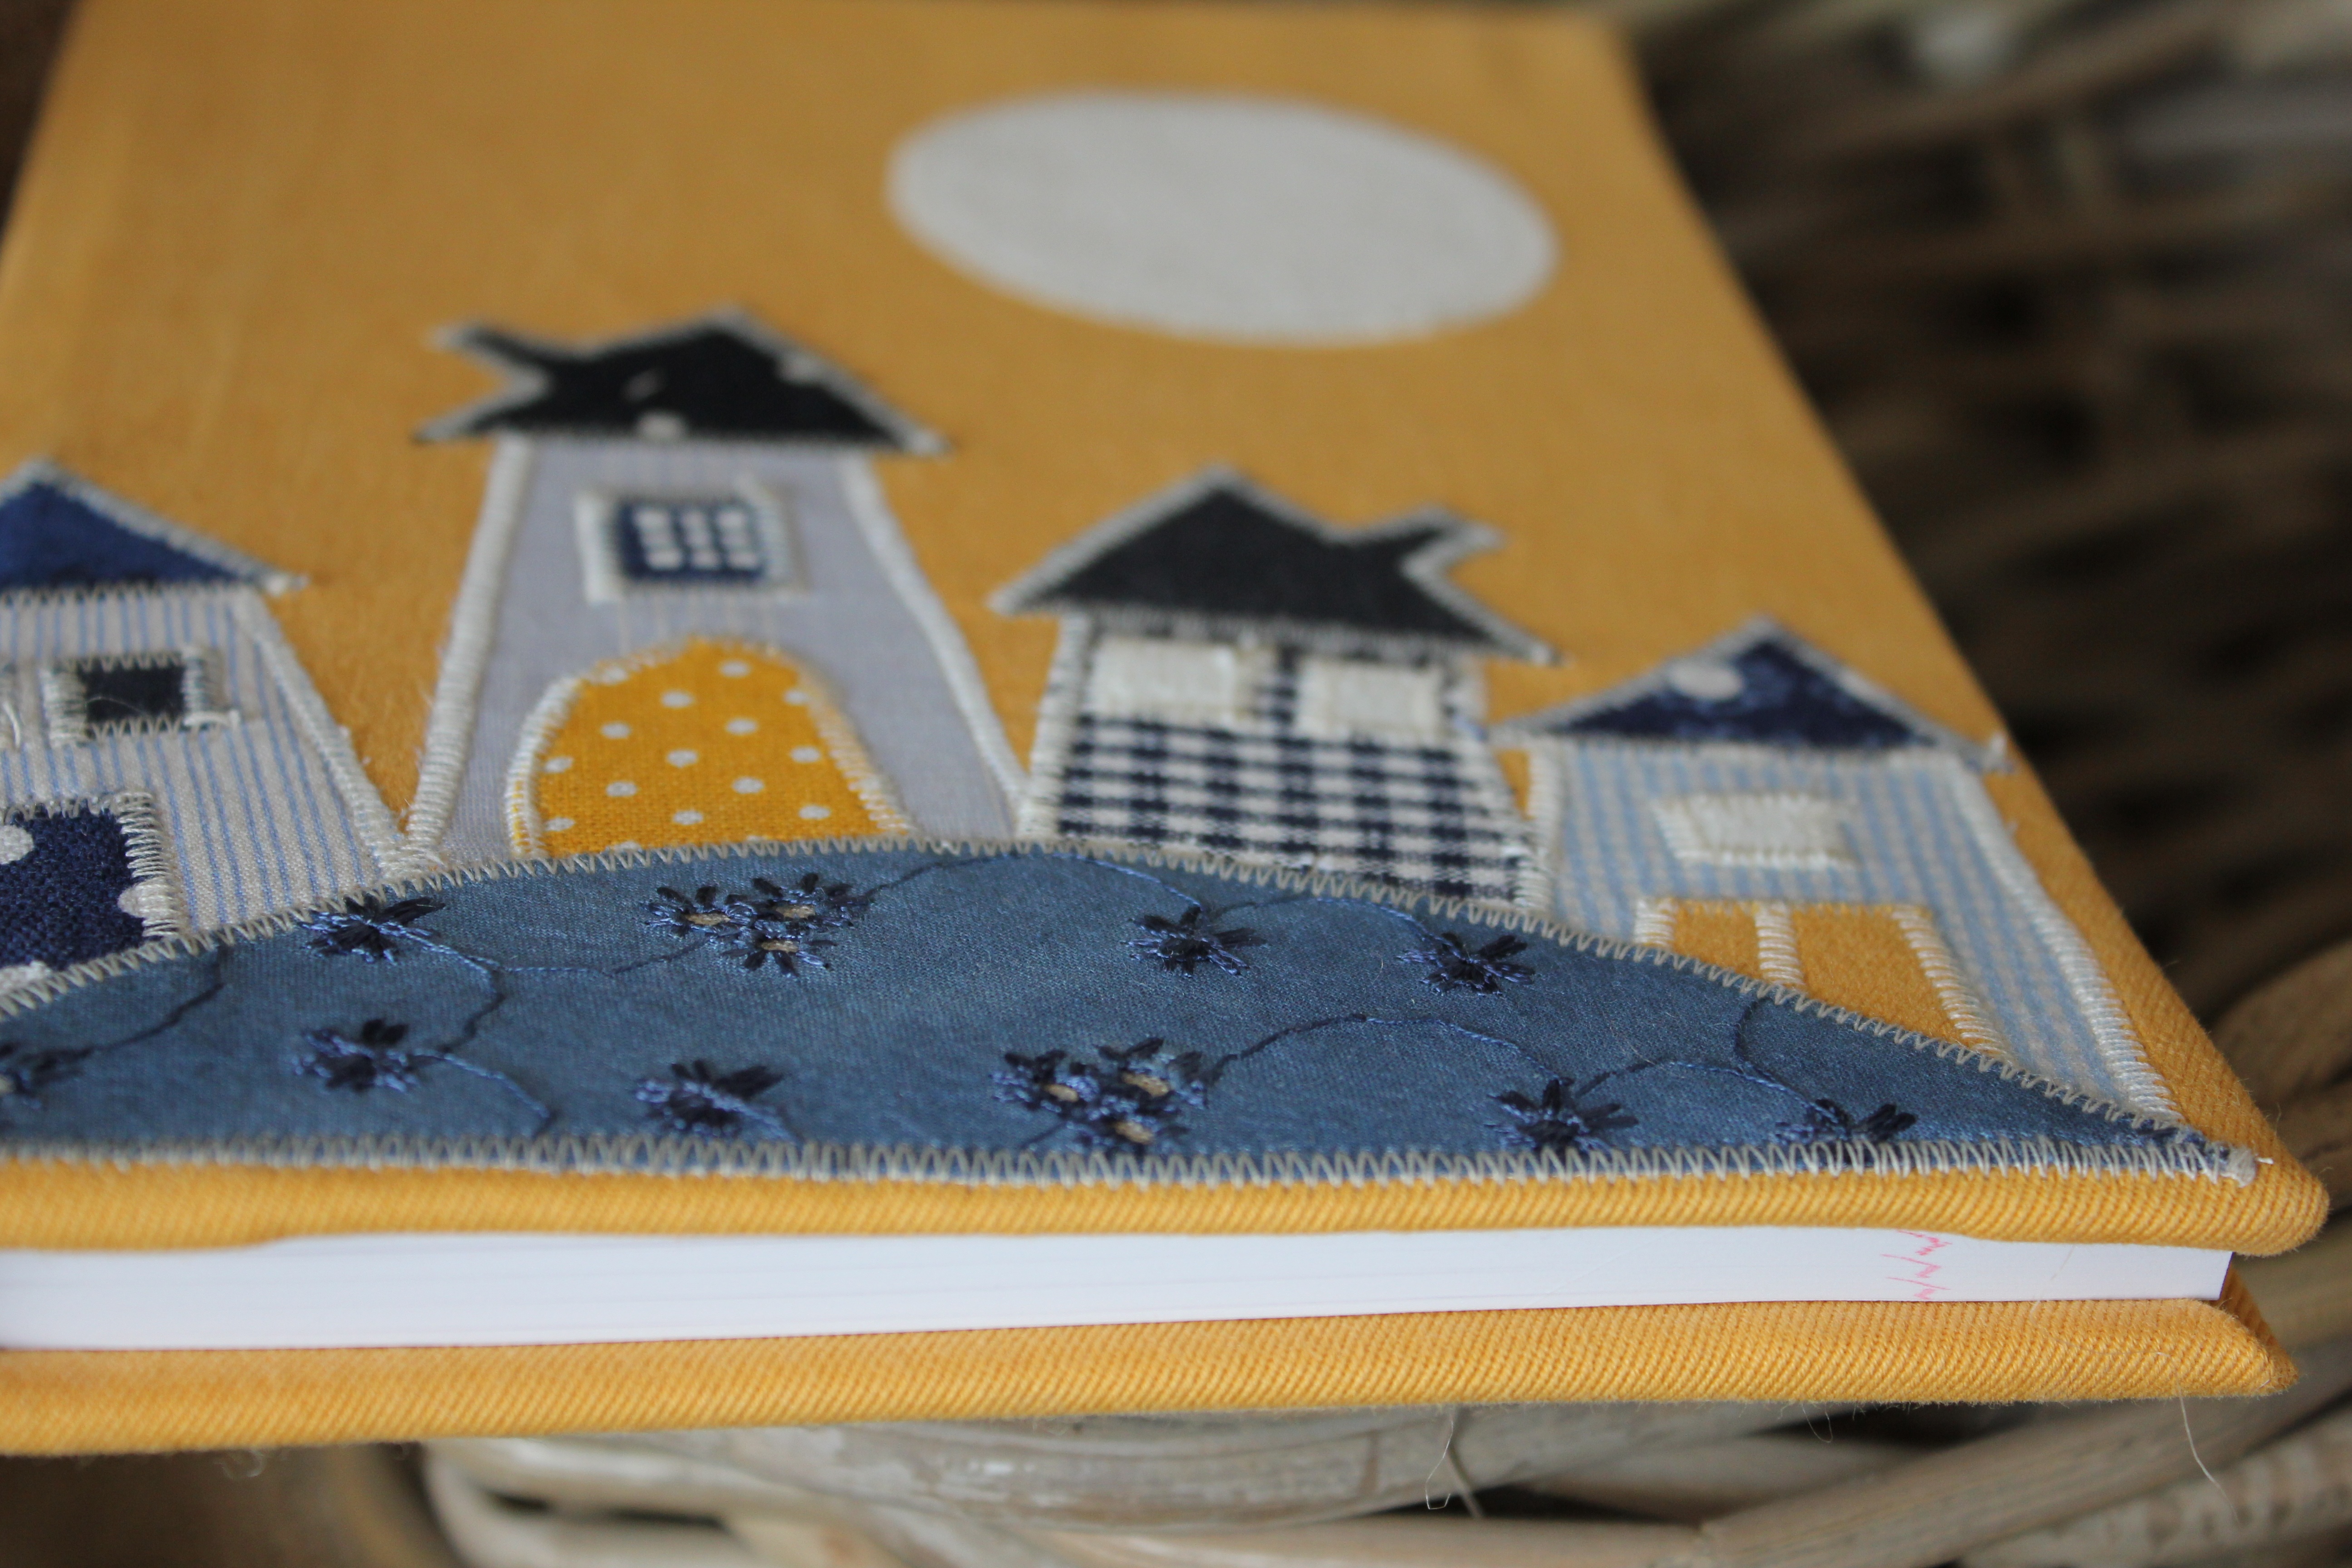
yellow, material, sewing, textile, art, houses, the substance